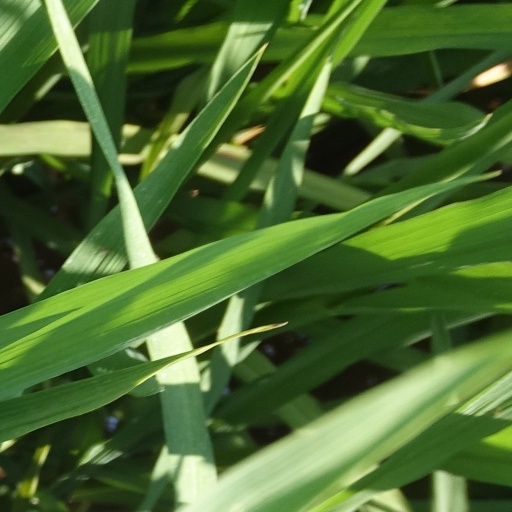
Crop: rice